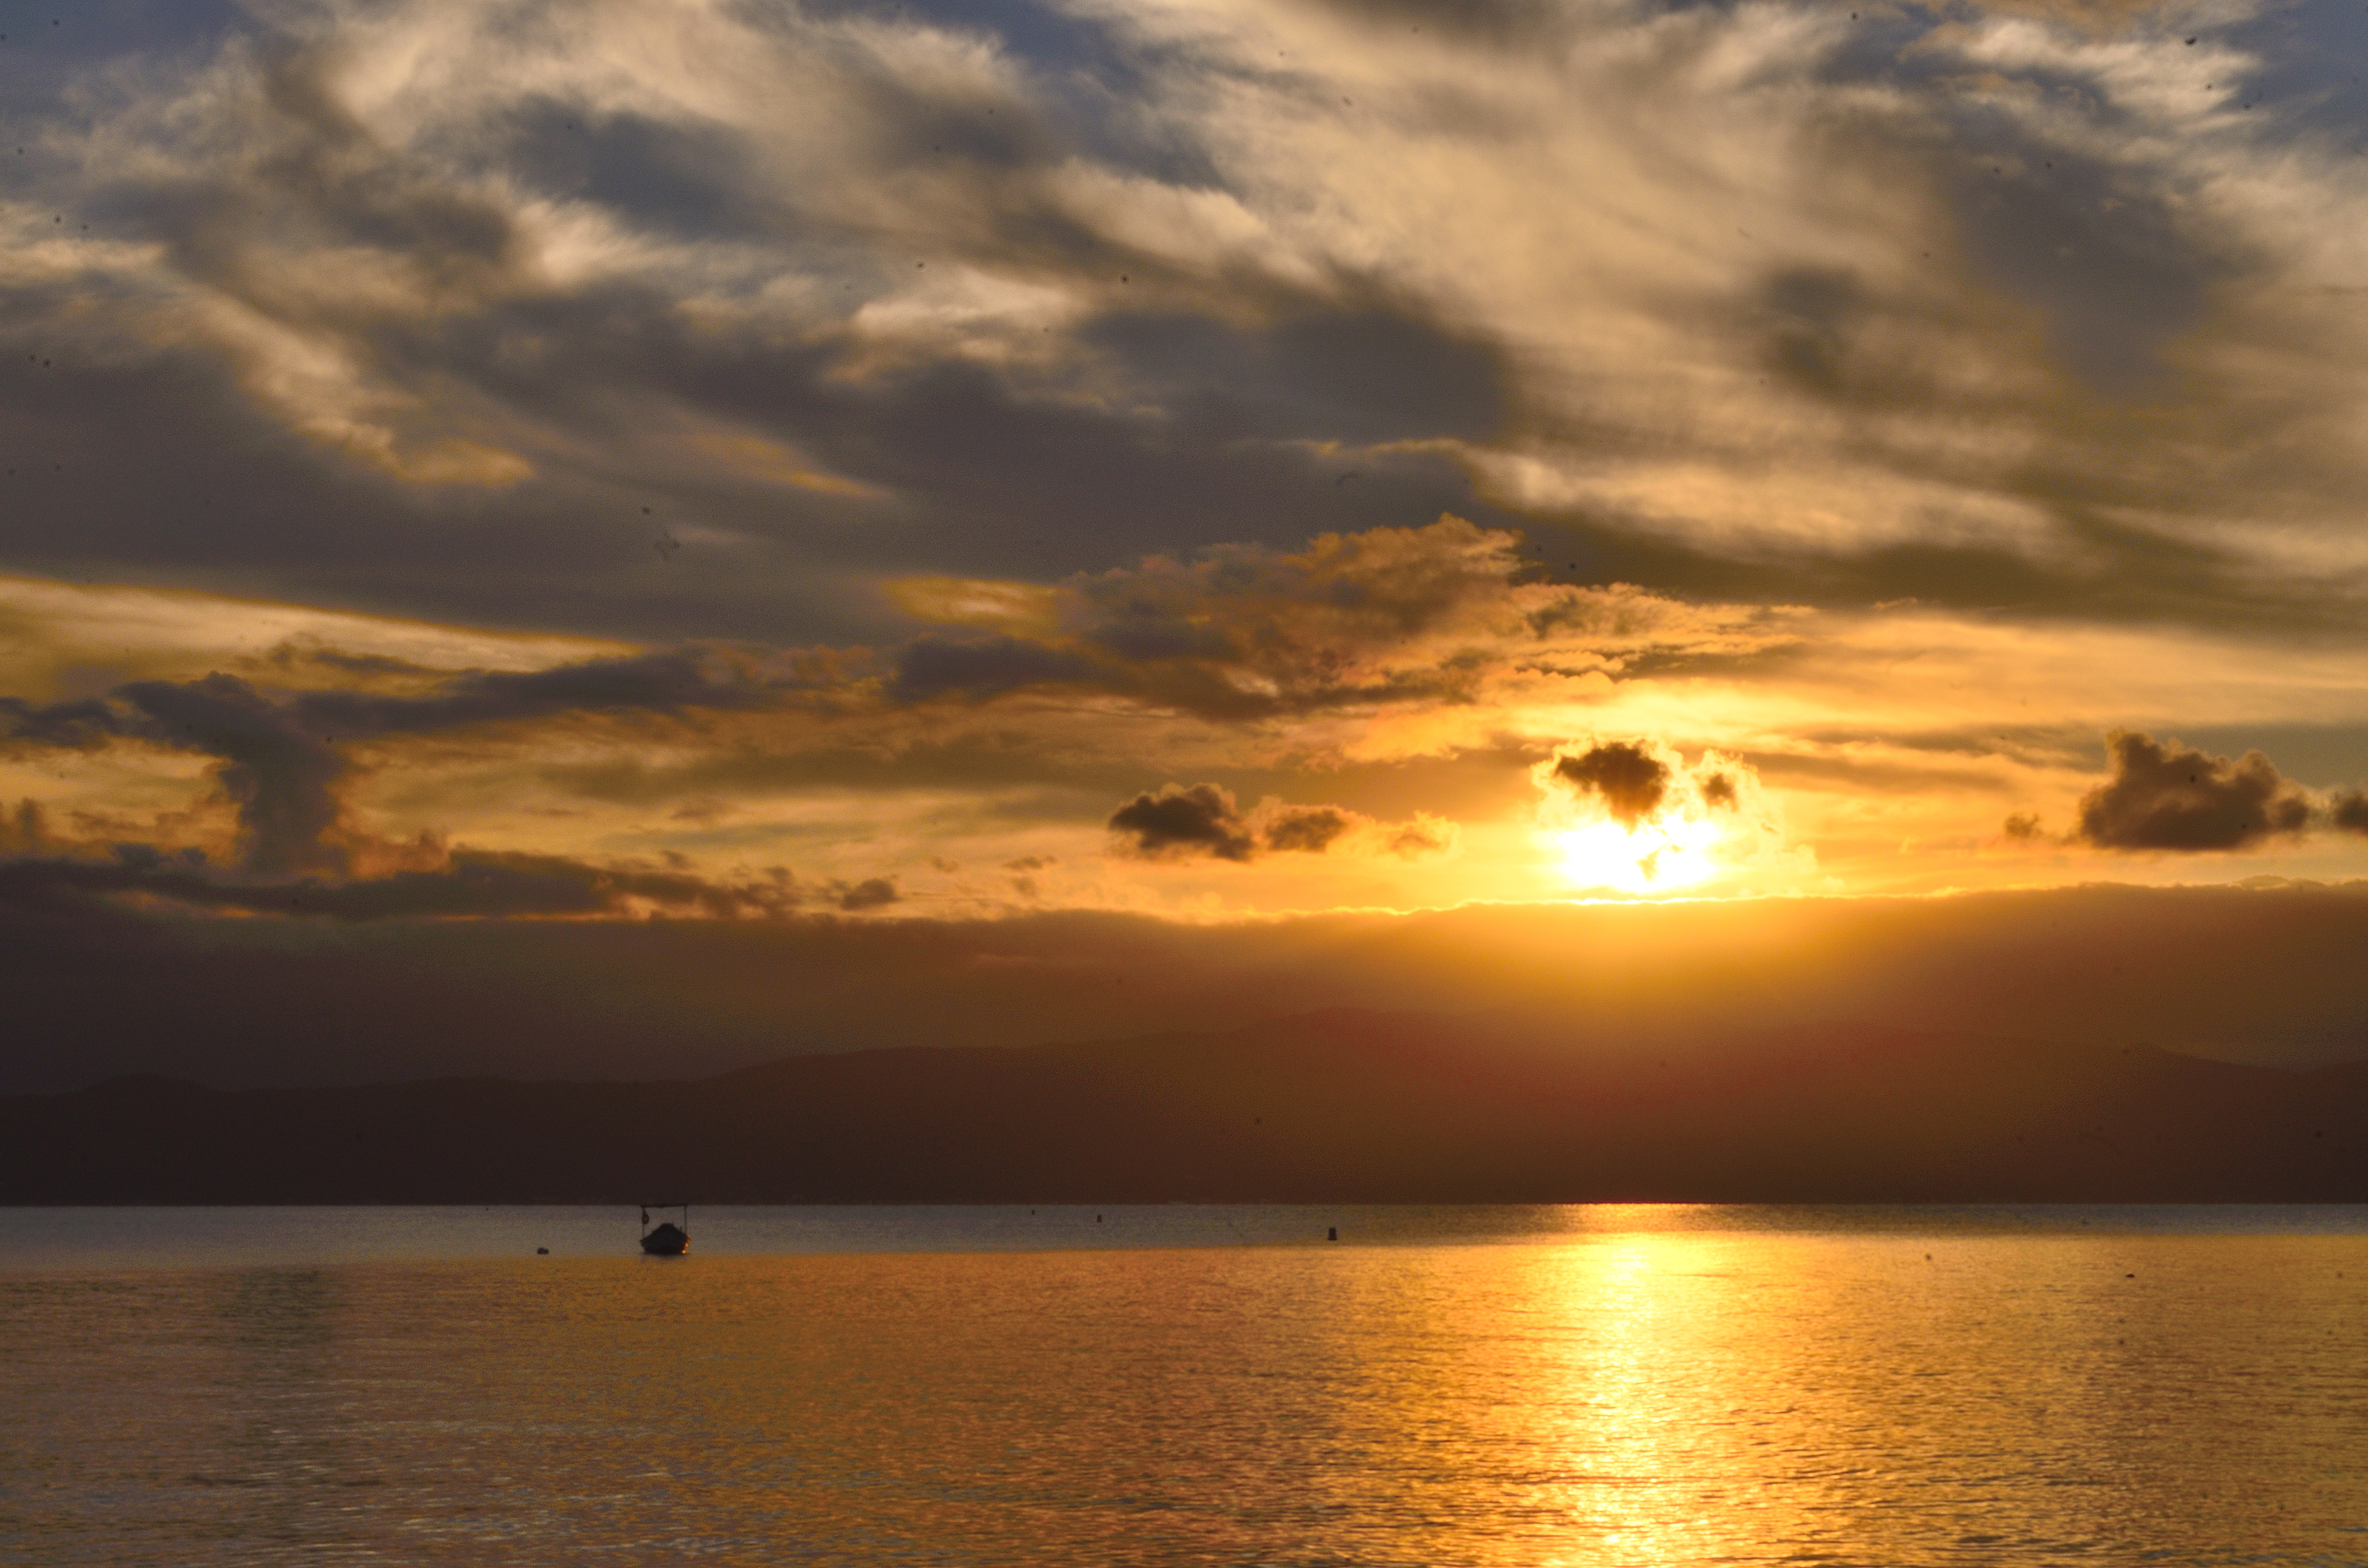
sea, ocean, horizon, cloud, sky, sun, sunrise, sunset, sunlight, morning, dawn, dusk, evening, reflection, praia, florianopolis, santacatarina, br, daniela, loch, afterglow, red sky at morning